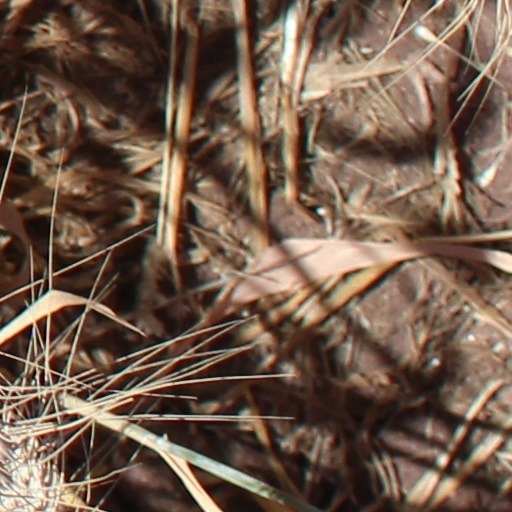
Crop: wheat